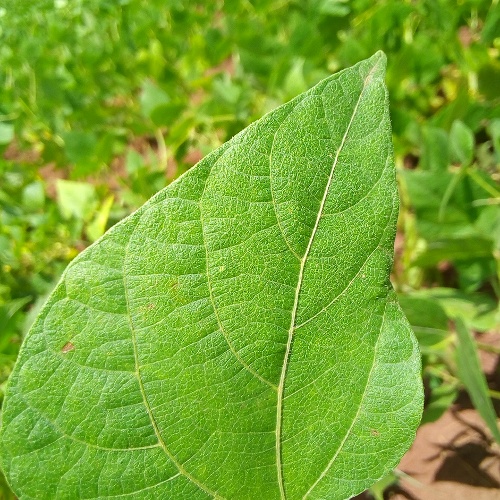
Leaf condition: healthy